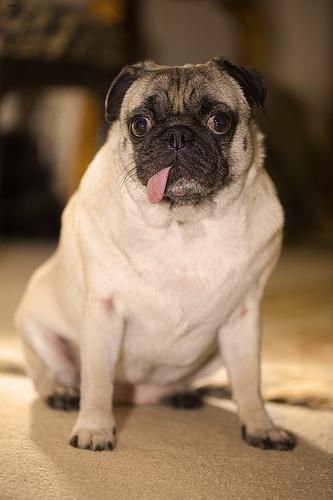
Breed: pug